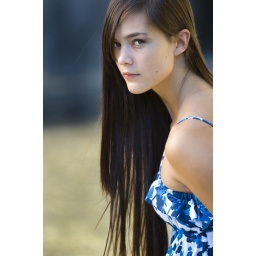
Young women resting near stream wearing blue dress